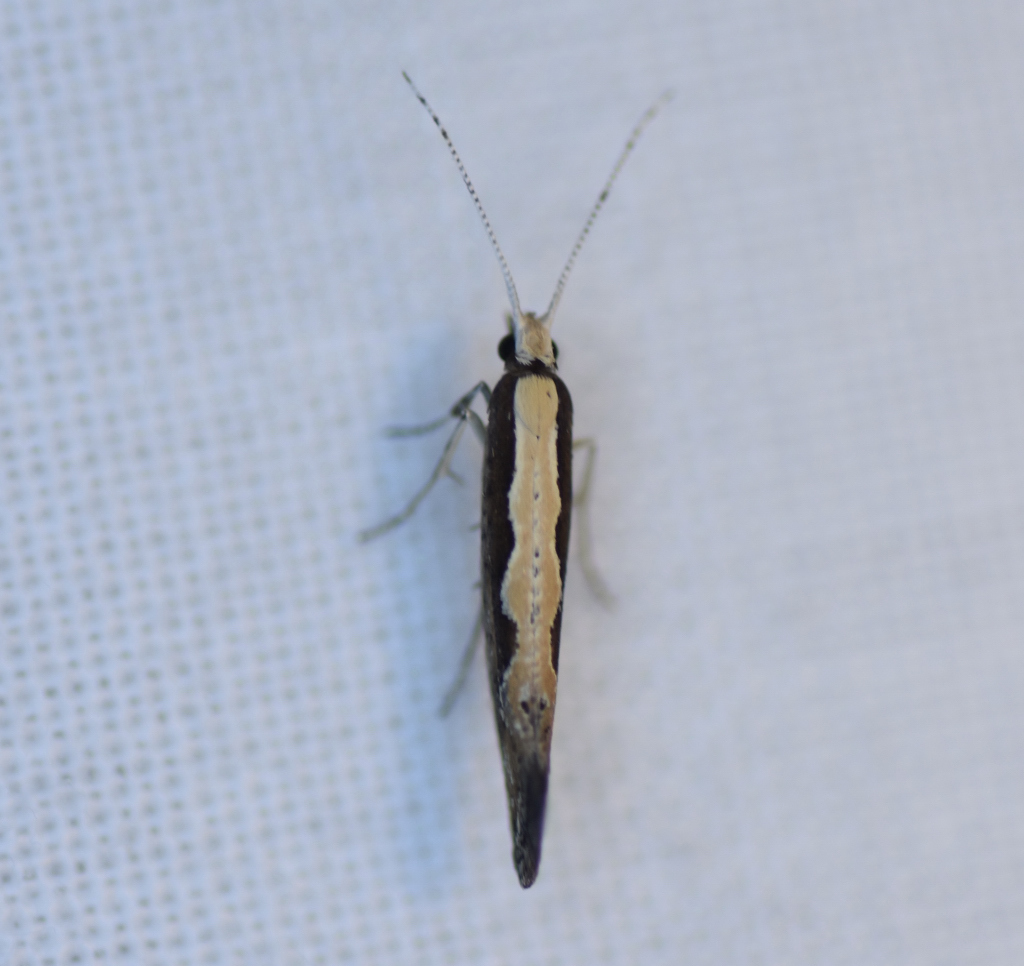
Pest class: diamondback_moth